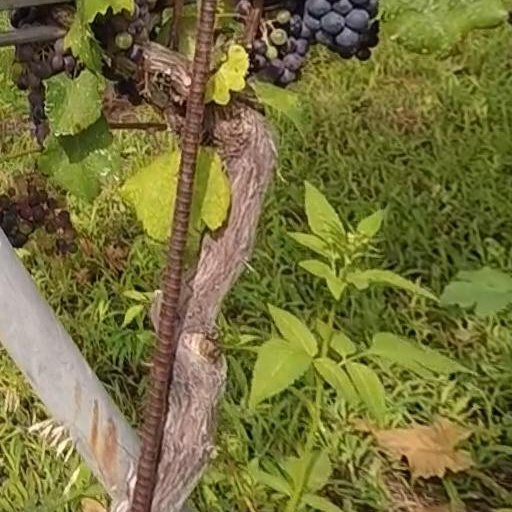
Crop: grape